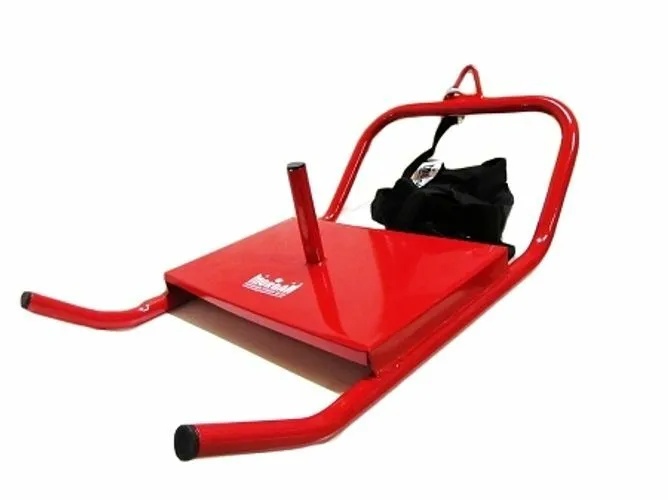
Morgan Power & Speed Sled
Brand: Morgan
Morgan power and speed sled is designed to help you achieve explosive speed and power sprints. This sled can hold weight plates of any size and is solidly constructed to pull with the harness on and over shorter distances. Compact in size, this power sled is ideal for training from one location to the next. Powder Coated steel with a red painted surface Comes with a 3m strap and deluxe padded harness Carabiner locking makes it easy to take the harness on and off Designed to be used on grass, concrete and astro turf
Category: Sporting Goods > Fitness & General Exercise Equipment > Speed & Resistance Parachutes